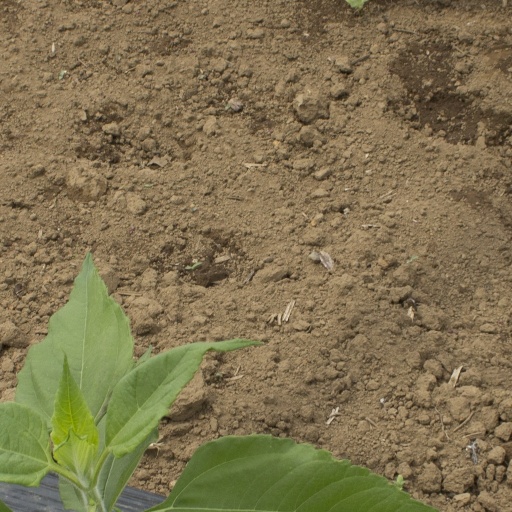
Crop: Jerusalem artichoke